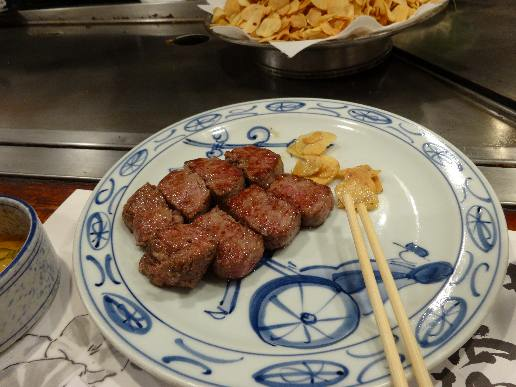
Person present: No